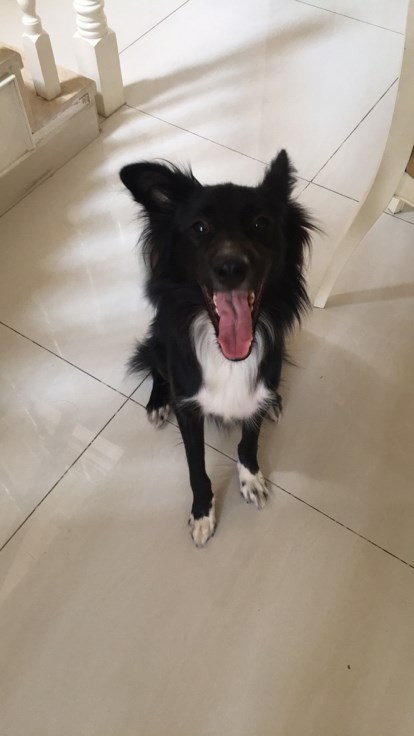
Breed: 2594-n000109-Border_collie